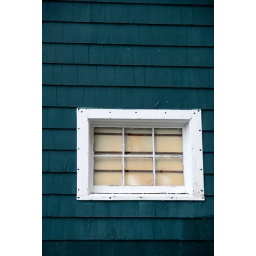
Another window in the wall